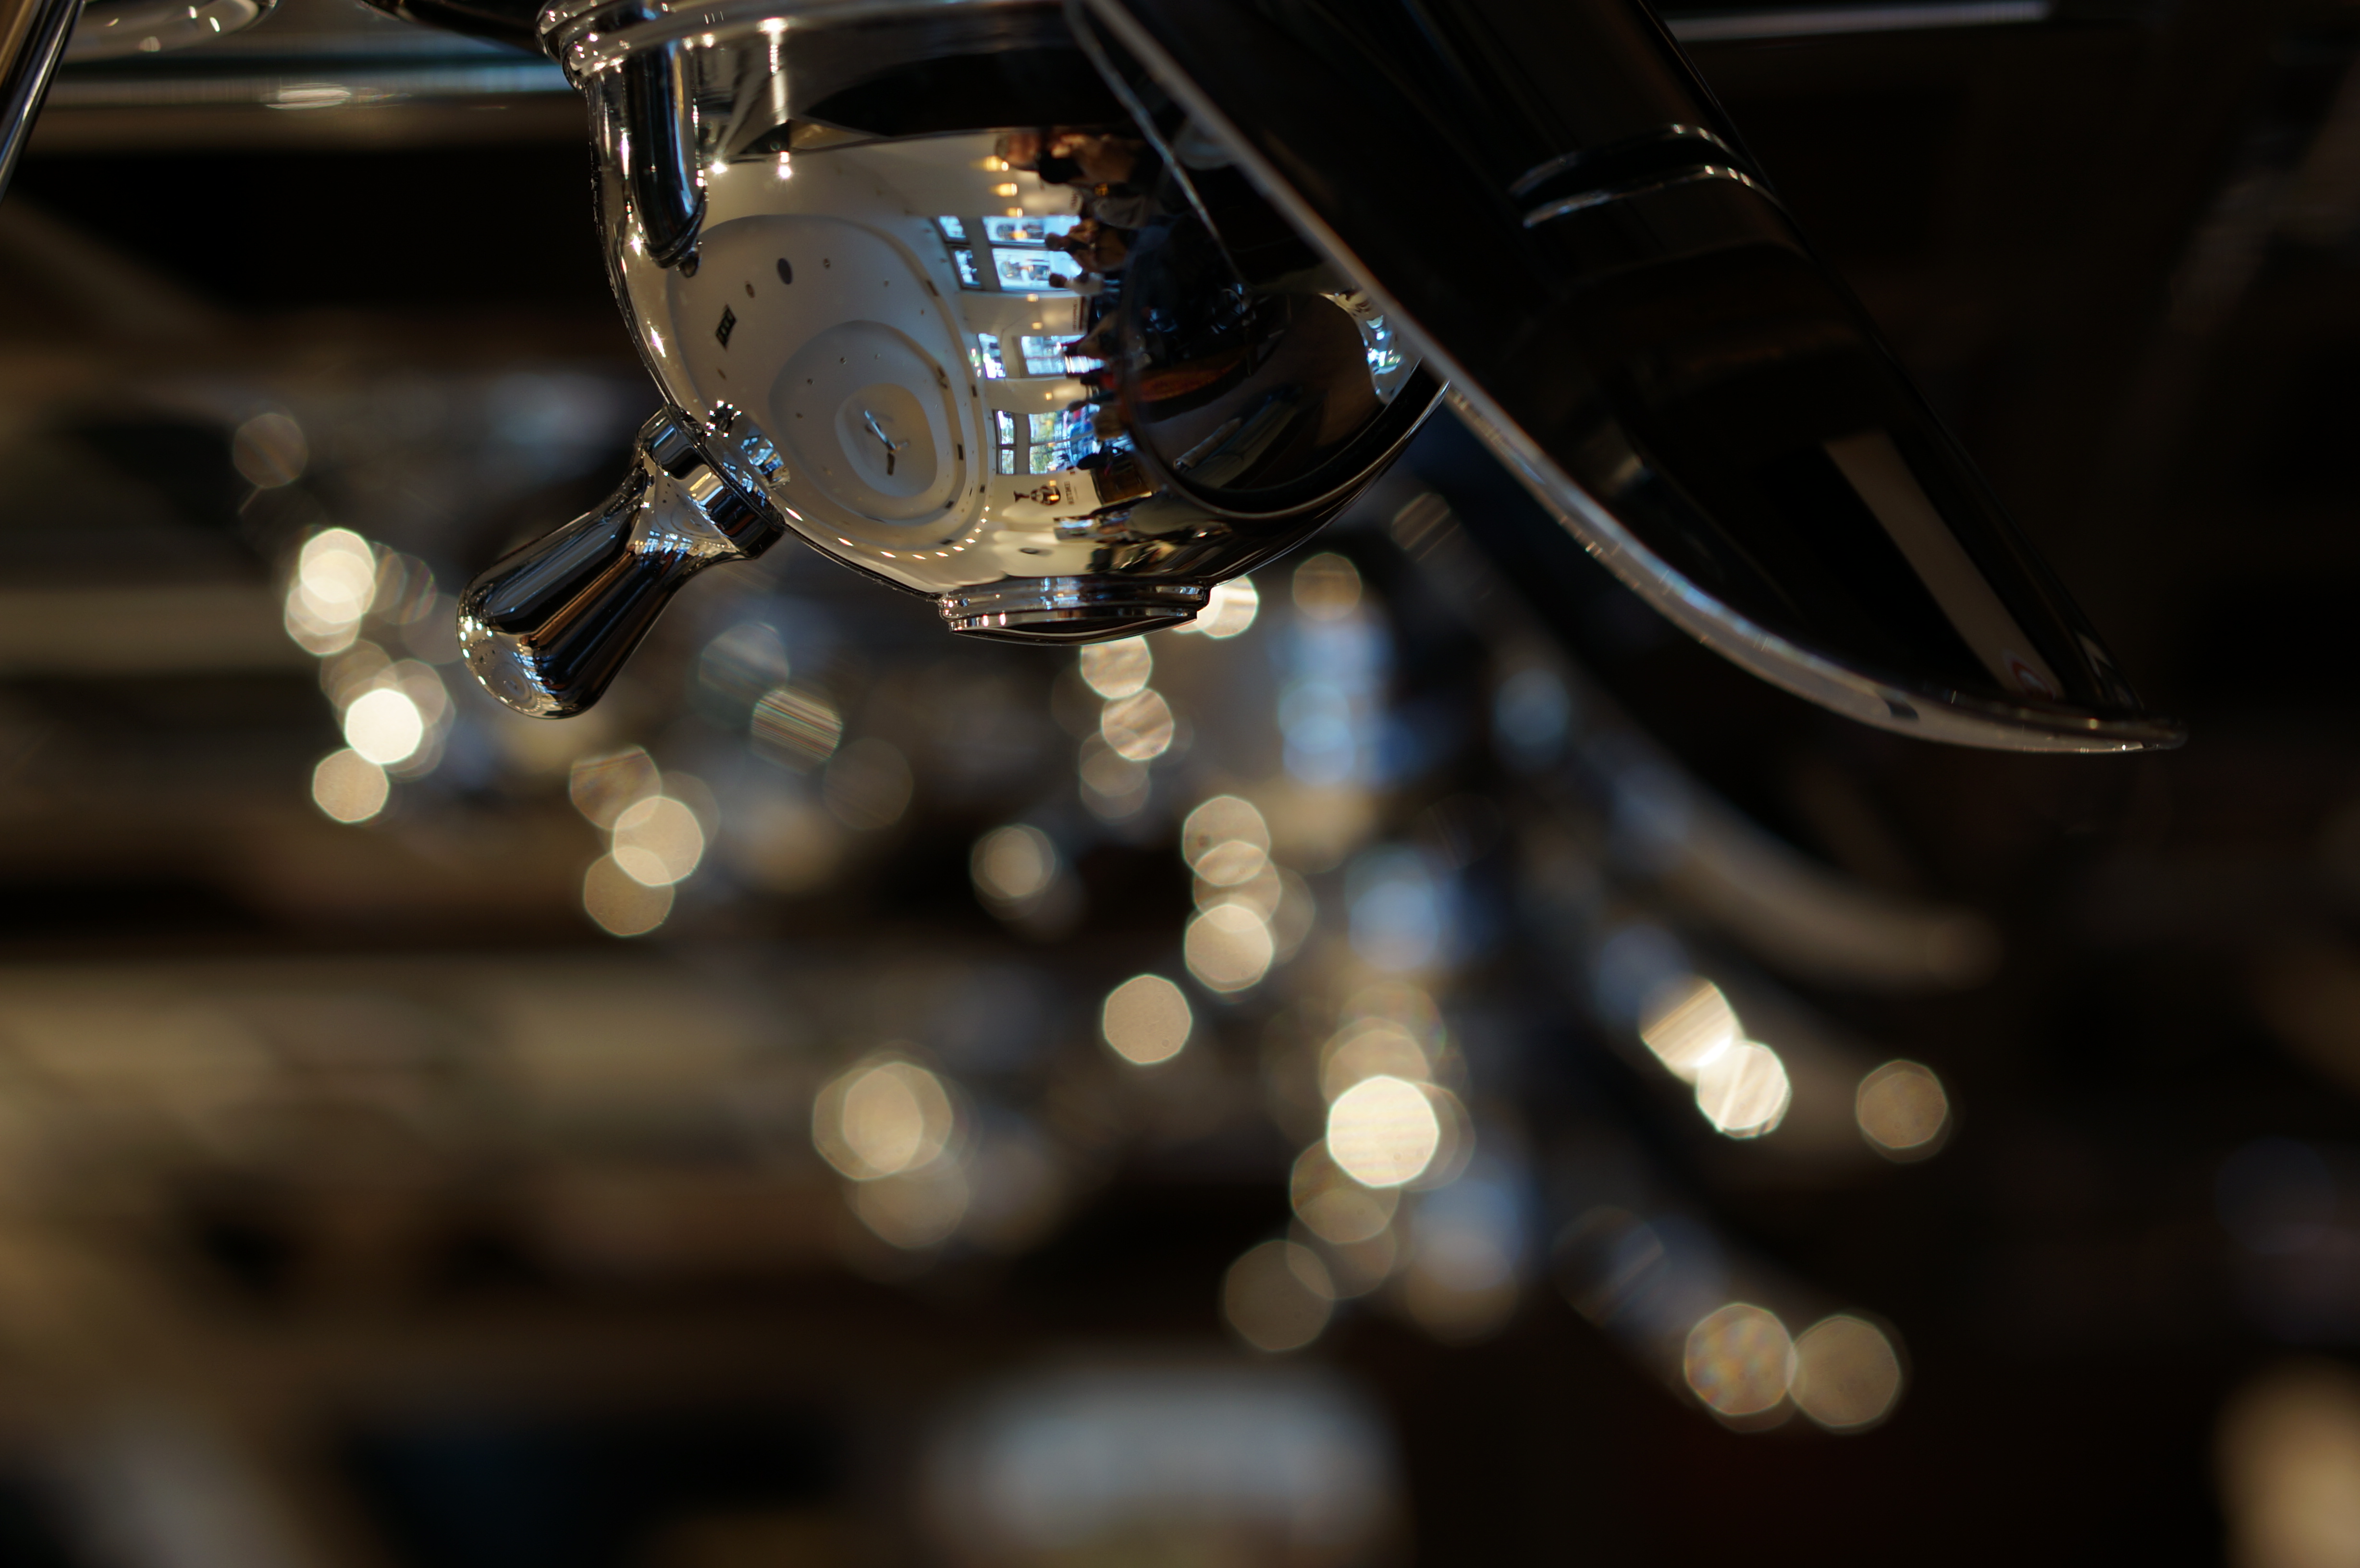
light, bokeh, night, glass, vehicle, darkness, black, lighting, close up, 2013, 50mm, germany, deutschland, berlin, sony, bokehlicious, nex, nex6, lenstagged, steffenzahn, sonye1850mmoss, iamflickr, macro photography